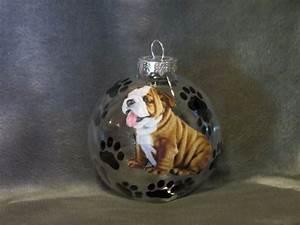
dog